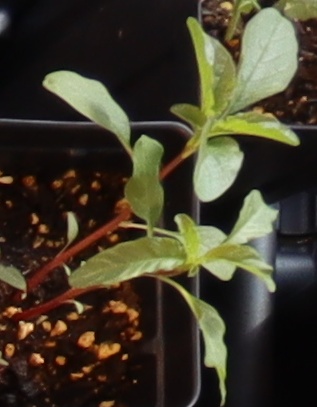
Label: Waterhemp